Error correction code

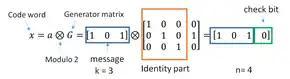
A block code (specifically a Hamming code) where redundant bits are added as a block to the end of the initial message

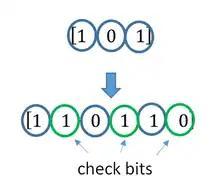
A continuous convolutional code where redundant bits are added continuously into the structure of the code word

The two main categories of ECC codes are block codes and convolutional codes.